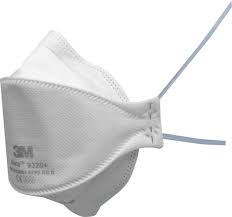
Waste category: trash